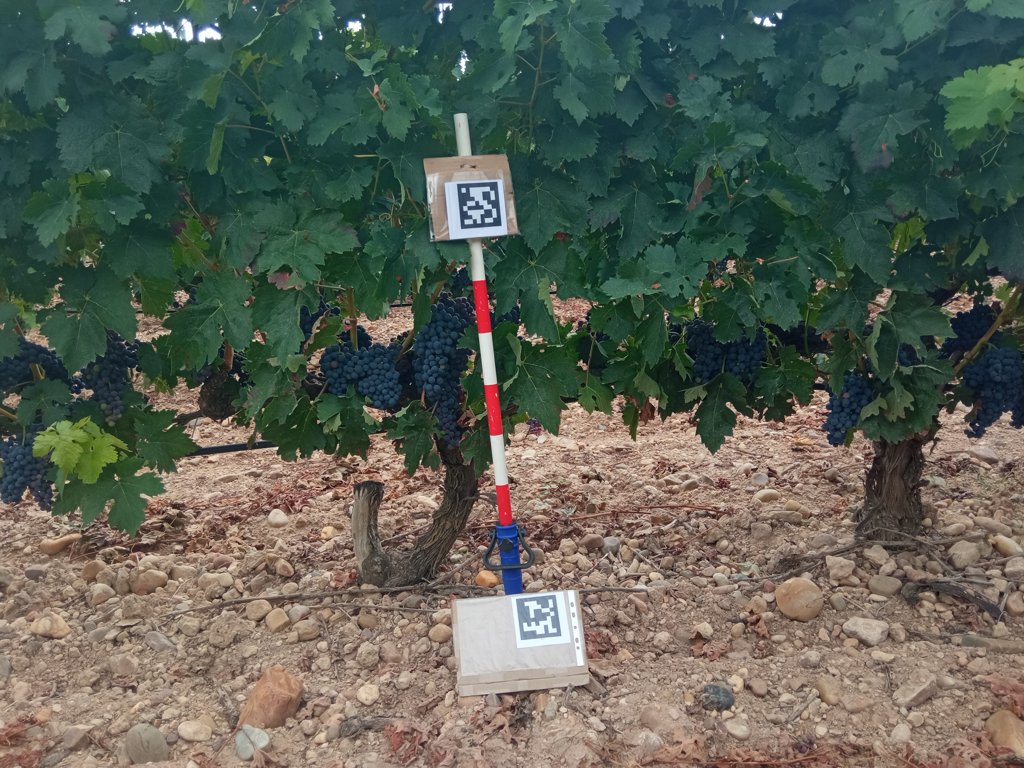
Berries visible: 1402
Grape clusters: 23